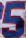
Number: 5